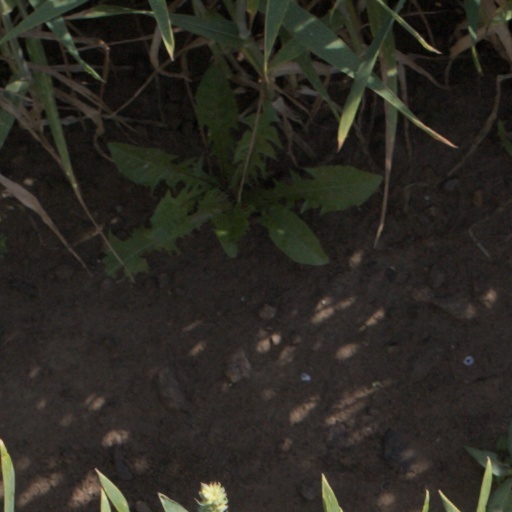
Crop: wheat